Ace Attorney (film)

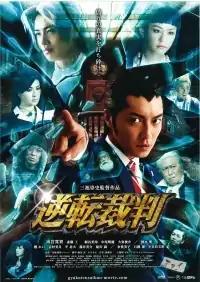
Japanese theatrical release poster

is a 2012 Japanese legal comedy-drama film directed by Takashi Miike, based on the Capcom video game "". Starring Hiroki Narimiya, Mirei Kiritani, and Takumi Saitoh, the film follows rookie defense attorney Phoenix Wright, who takes on a series of court cases, culminating in one that pits him against Manfred von Karma, a prosecutor who has remained undefeated throughout his forty-year career.